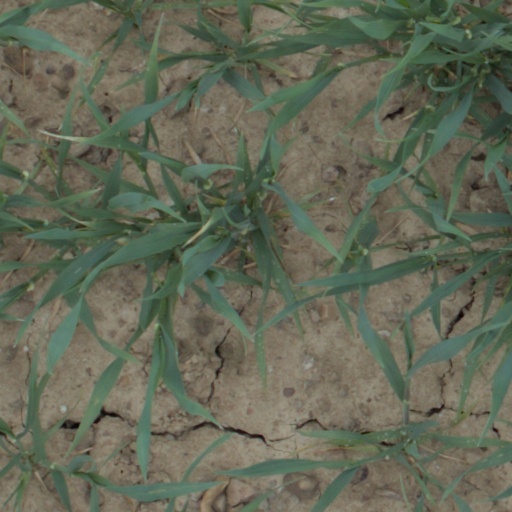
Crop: wheat